Pieter Cornelisz van Rijck

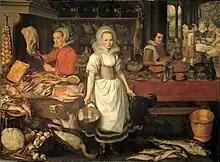
"Lazarus and the rich man", 1620

According to Van Mander in 1604, he learned to draw from Jacob Willemsz Delff, but was meant for another profession, and spent time on other business for a few years before returning to the arts under the tutelage of Huybrecht Jacobsz Grimani for 6 months. He accompanied him to Italy, where he remained for 15 years, working for local and visiting nobility all over Italy. At the time van Mander was writing, in 1602-1604, he was living in Haarlem (aged 36) and discussed Italian painters with him. Van Mander mentions a kitchen piece with a rich man and Lazarus by his hand that was painted for the Het Dolhuys and could be seen there. Van Mander called him a follower of "Bassaens" (Jacopo Bassano).